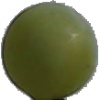
Label: Grape White 4